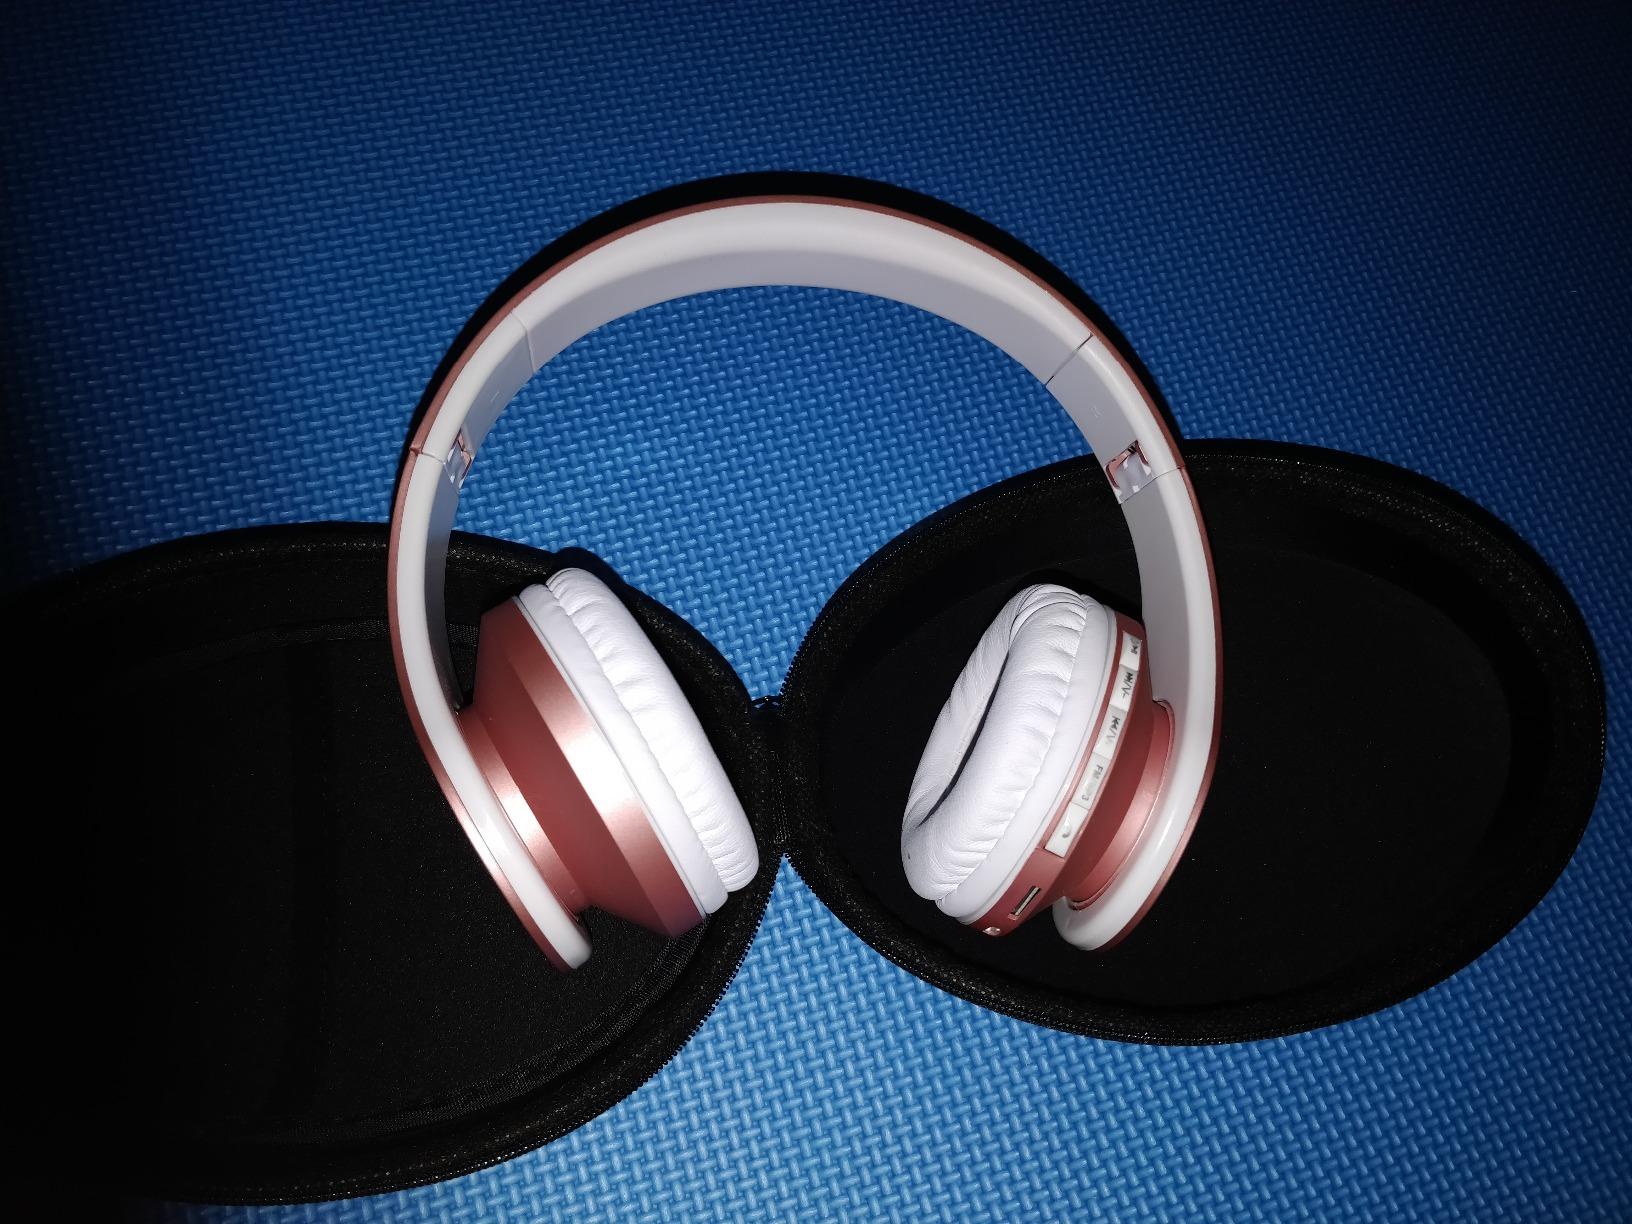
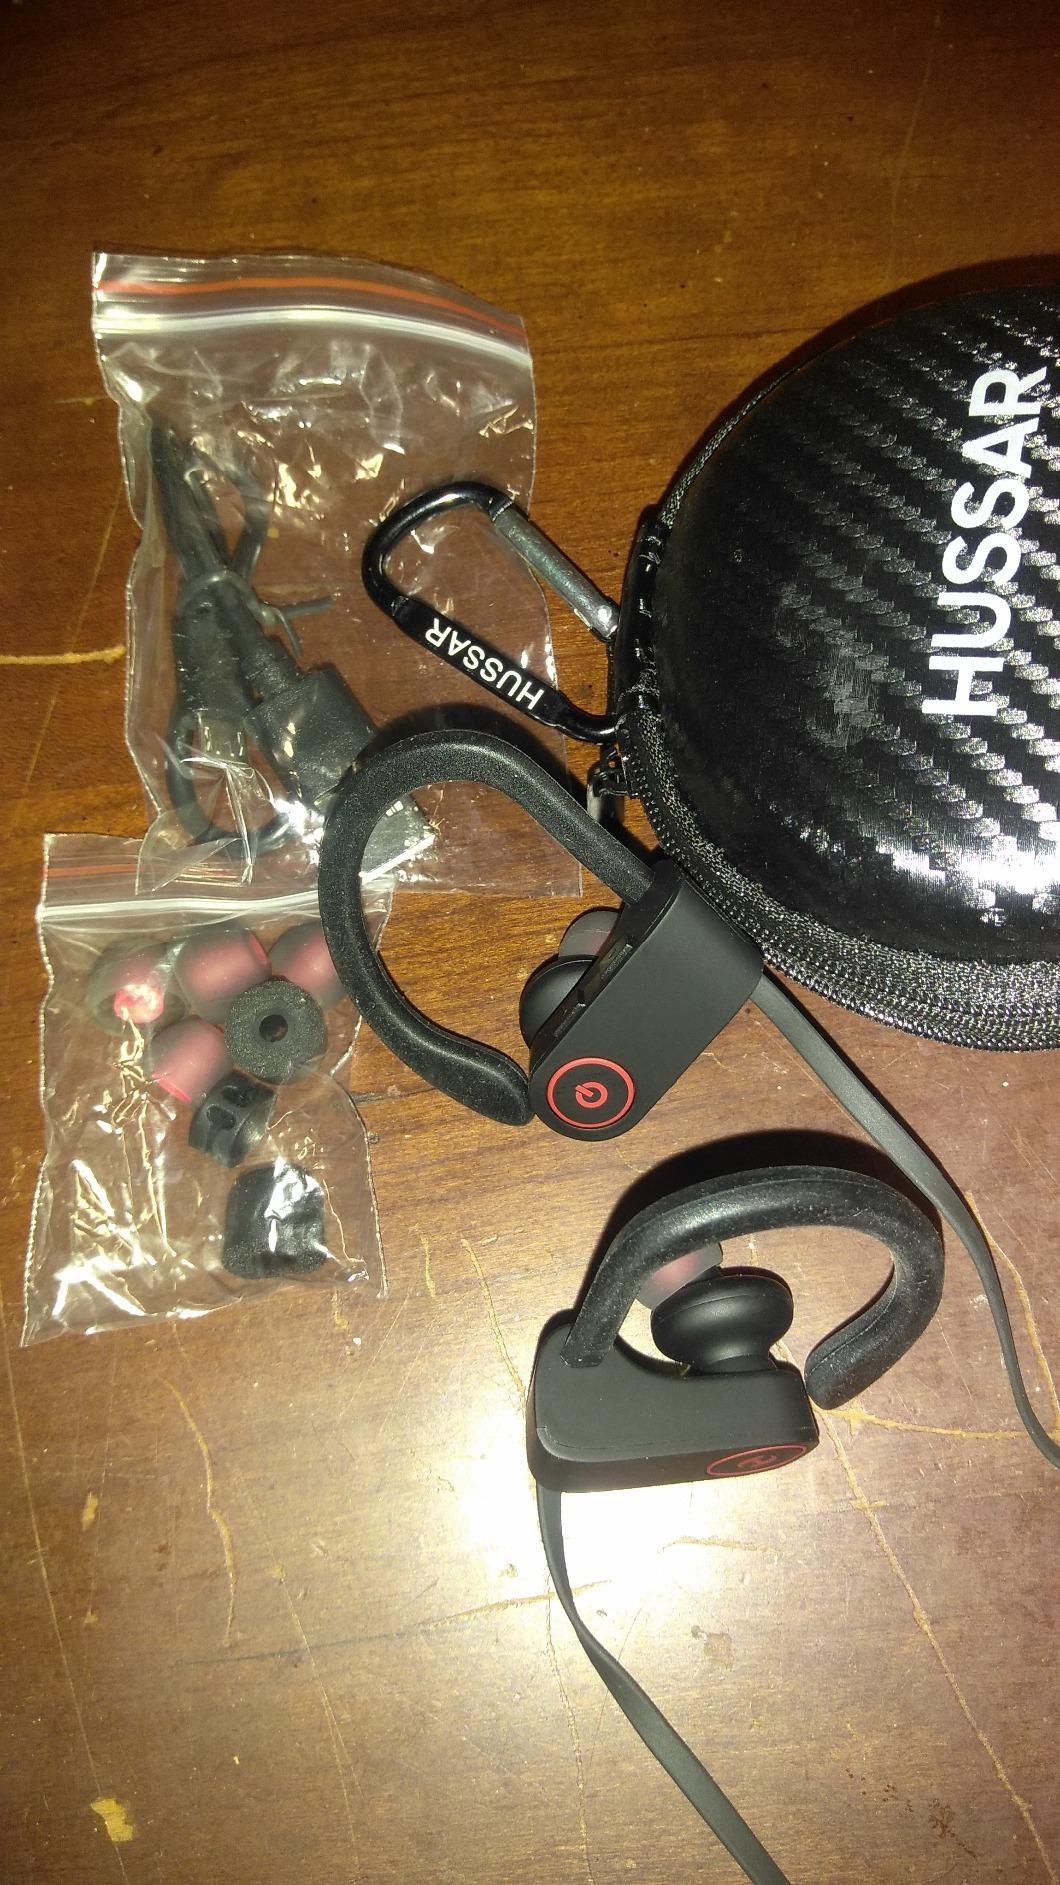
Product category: headphones
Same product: no